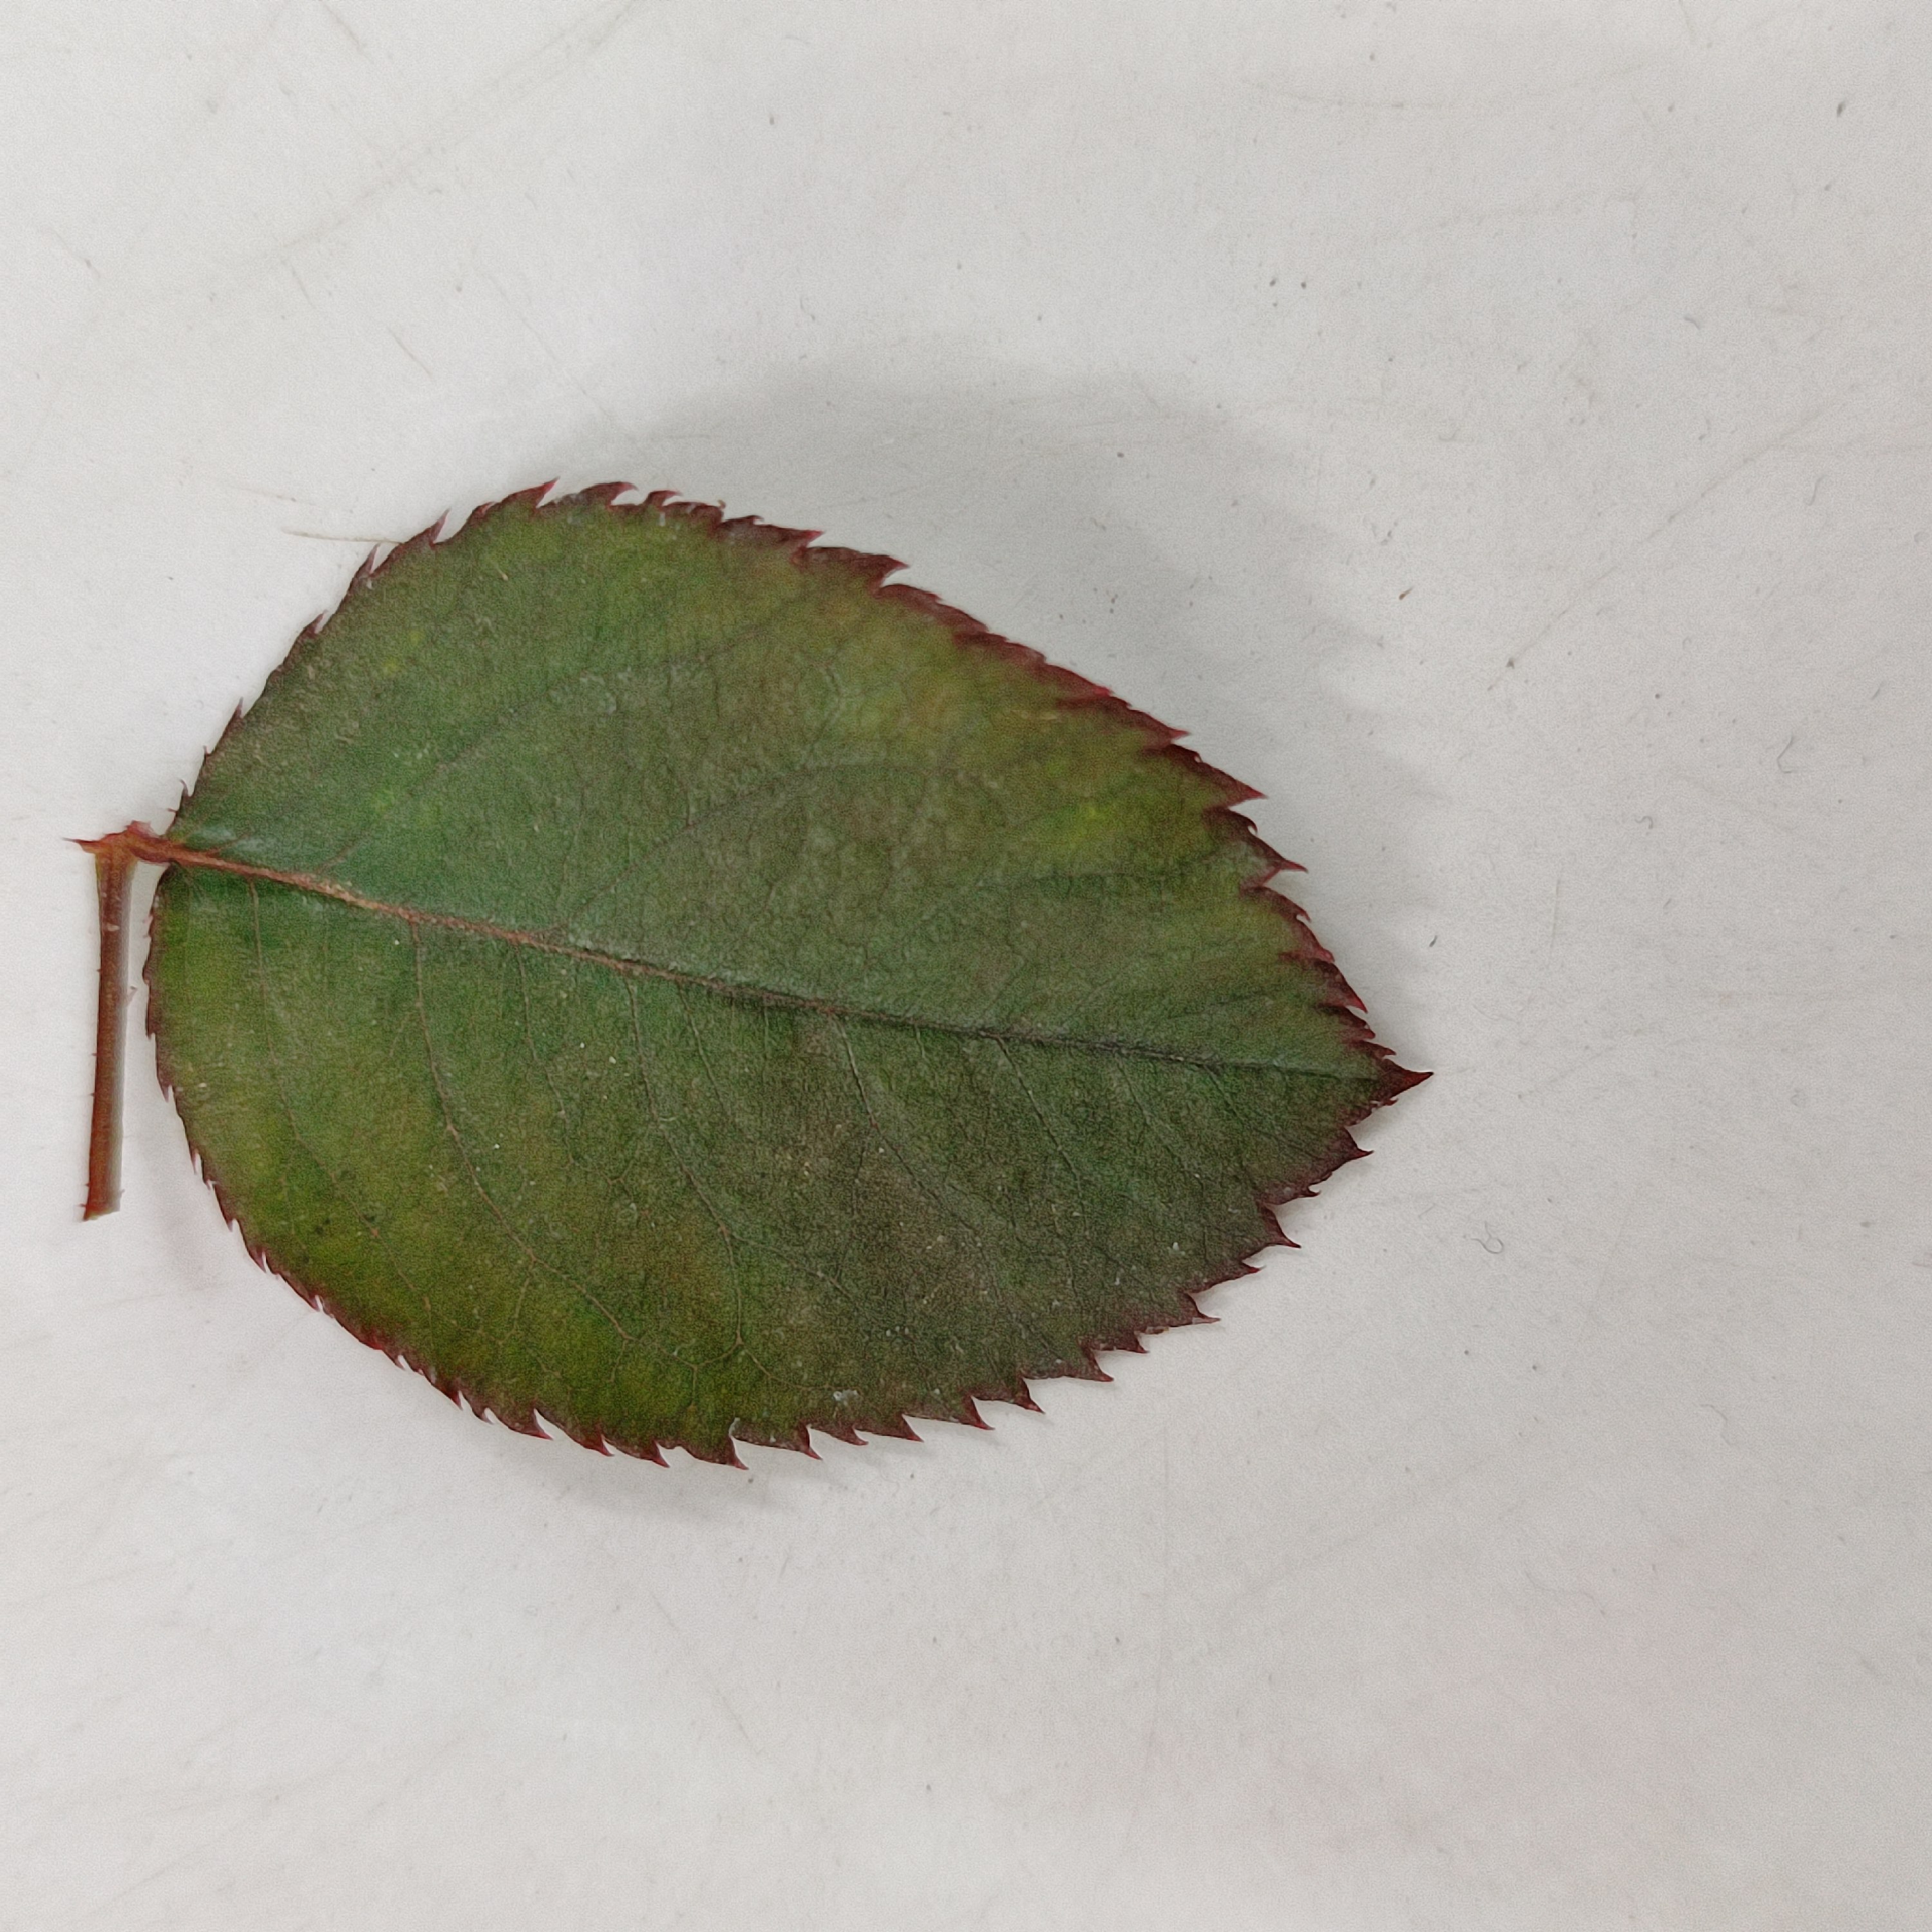
Label: Healthy Leaf